Daviesia crenulata

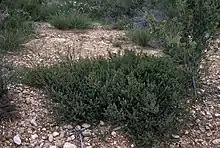
Habit

Daviesia crenulata is a species of flowering plant in the family Fabaceae and is endemic to the south-west of Western Australia. It is a bushy shrub with broadly egg-shaped phyllodes with a sharply-pointed end and wavy edges, and uniformly yellow-orange and maroon flowers.